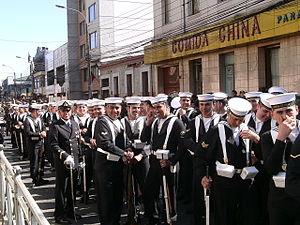
Marines de la Marine du Chili, avec des uniformes et des fusils Mauser, un défilé militaire avant l'année 2011 à Temuco. Русский: Десантники ВМС Чили, форменной одеждой и винтовки Маузер, военный парад до 2011 года в Темуко.